Vassilios Papadopoulos

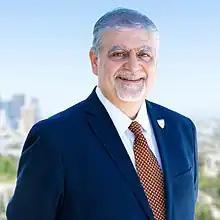

Vassilios Papadopoulos (born February 18, 1961) is a Greek scholar, researcher, inventor, professor, and university administrator who has served as dean of the USC Alfred E. Mann School of Pharmacy and Pharmaceutical Sciences at the University of Southern California in Los Angeles, California, since 2016. Previously, he was the associate vice president and director of the Biomedical Graduate Research Organization at Georgetown University from 2005 to 2007, and the executive director and chief scientific officer of the Research Institute of the McGill University Health Center from 2007 to 2015.